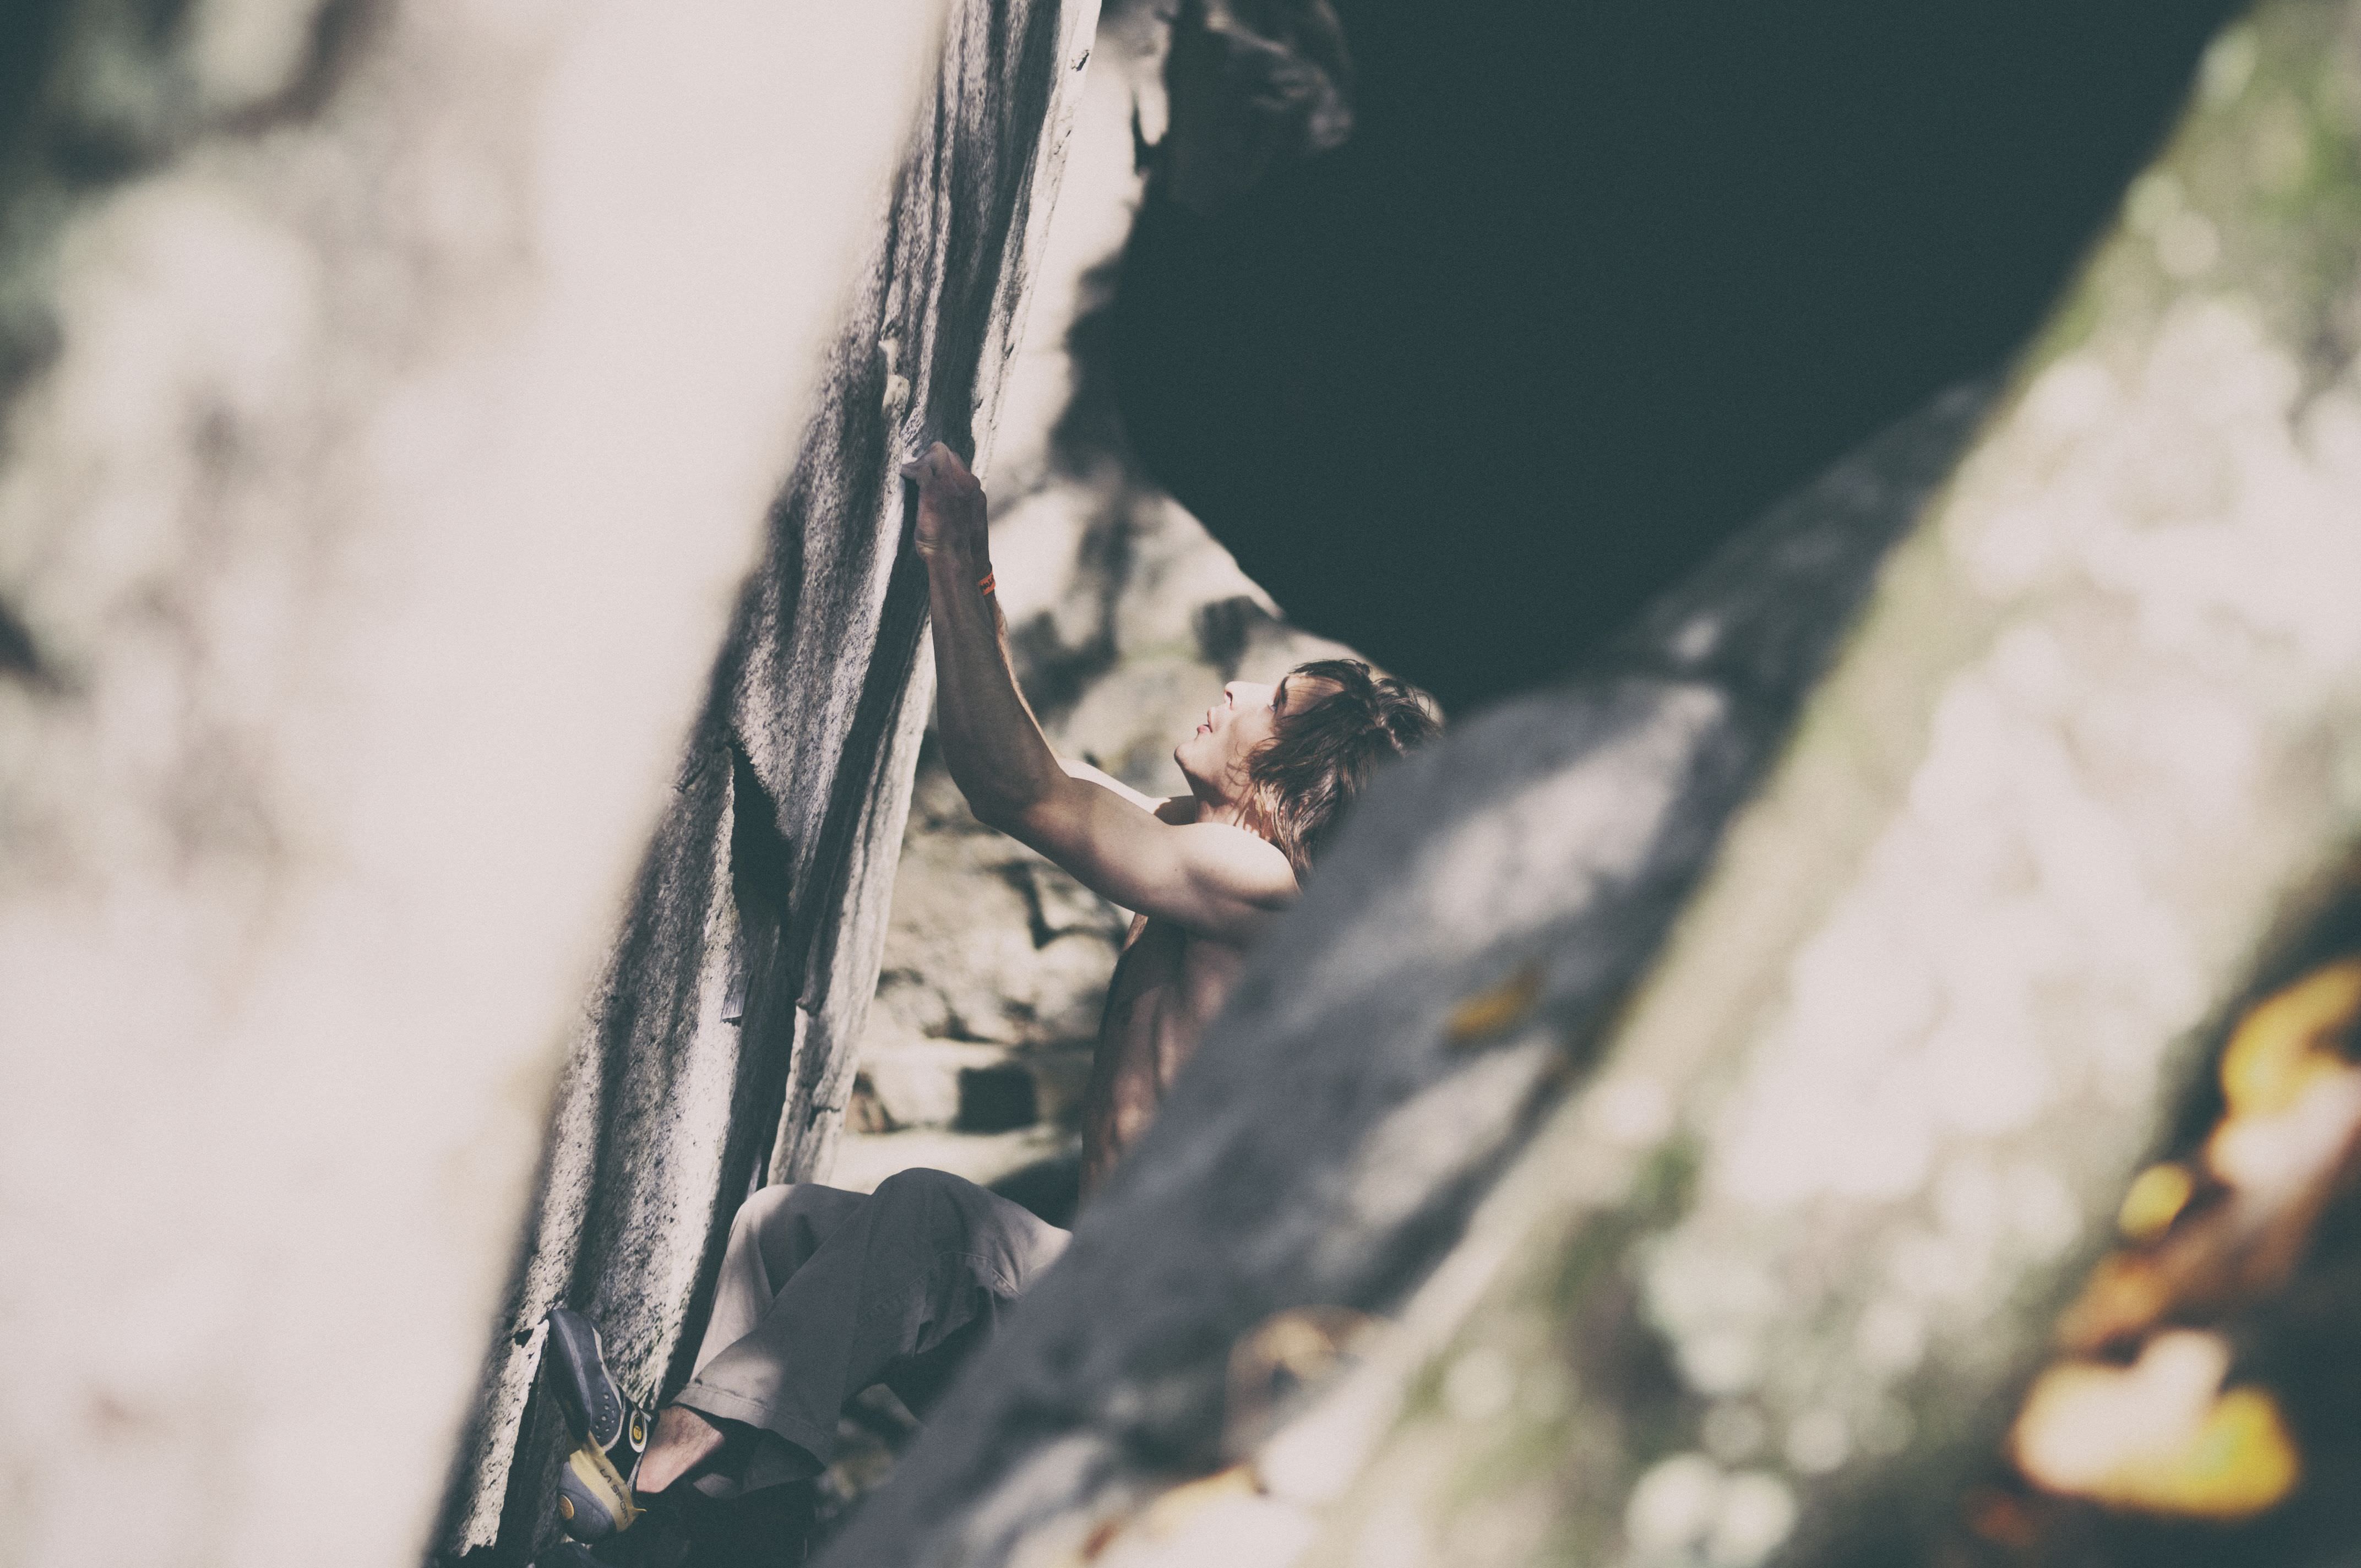
man, landscape, rock, person, light, blur, photography, adventure, wall, recreation, spring, color, action, climber, season, climb, outdoors, sports, daylight, photograph, wear, adult, hobby